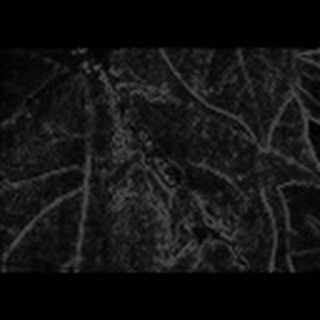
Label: cotton_bacterial_blight